Pioneer Yosemite History Center

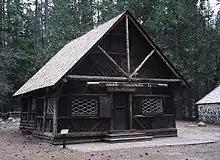
Wells Fargo Office in Pioneer Yosemite History Center

The Pioneer Yosemite History Center is an assembled collection of historic buildings from Yosemite National Park that is located in Wawona, California. Visitors can walk around the buildings year round, and the interiors are open in the summer on a limited basis. There are also special programs and carriage rides in the summer.